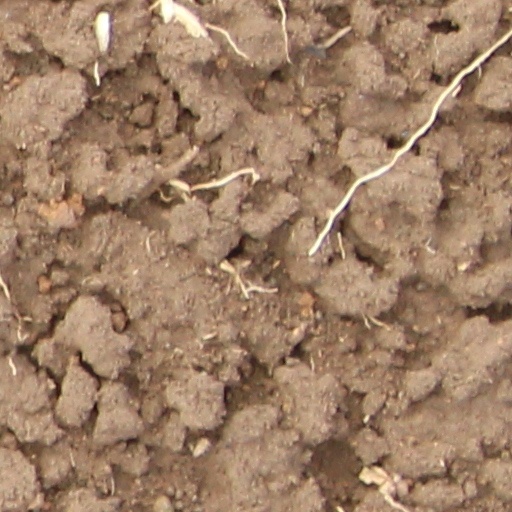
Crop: wheat